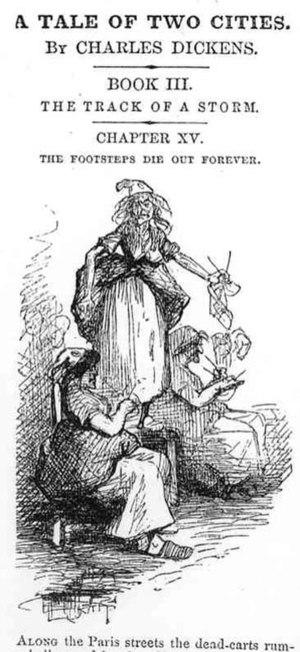
Le Conte de deux cités, parfois intitulé en français Le Conte de deux villes ou Paris et Londres en 1793, est un roman de Charles Dickens publié en feuilleton hebdomadaire du 30 avril au 25 novembre 1859 dans la revue All the Year Round que Dickens vient de fonder ; dans le même temps, il paraît en fascicules mensuels avec des illustrations de Phiz, et aux États-Unis dans Harper's Weekly, mais avec un léger décalage.